Jon Ljungberg

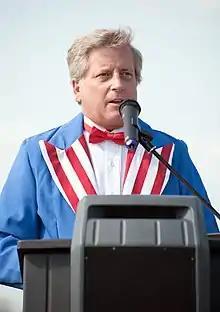
Ljungberg in 2013

Jon Ljungberg is a Winnipeg television personality and comedian, most known as the host of "Breakfast Television" (formerly "The Big Breakfast"), on Citytv Winnipeg.